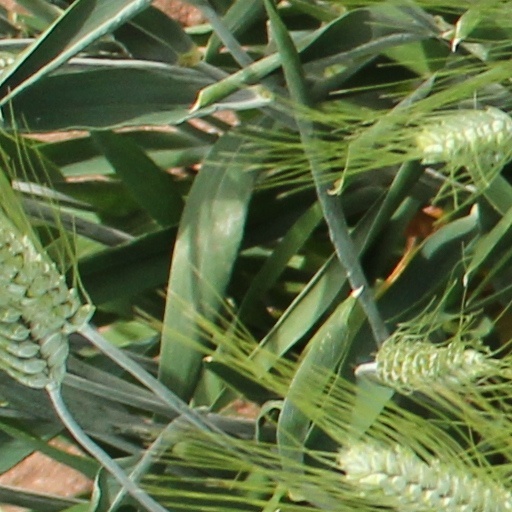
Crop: wheat